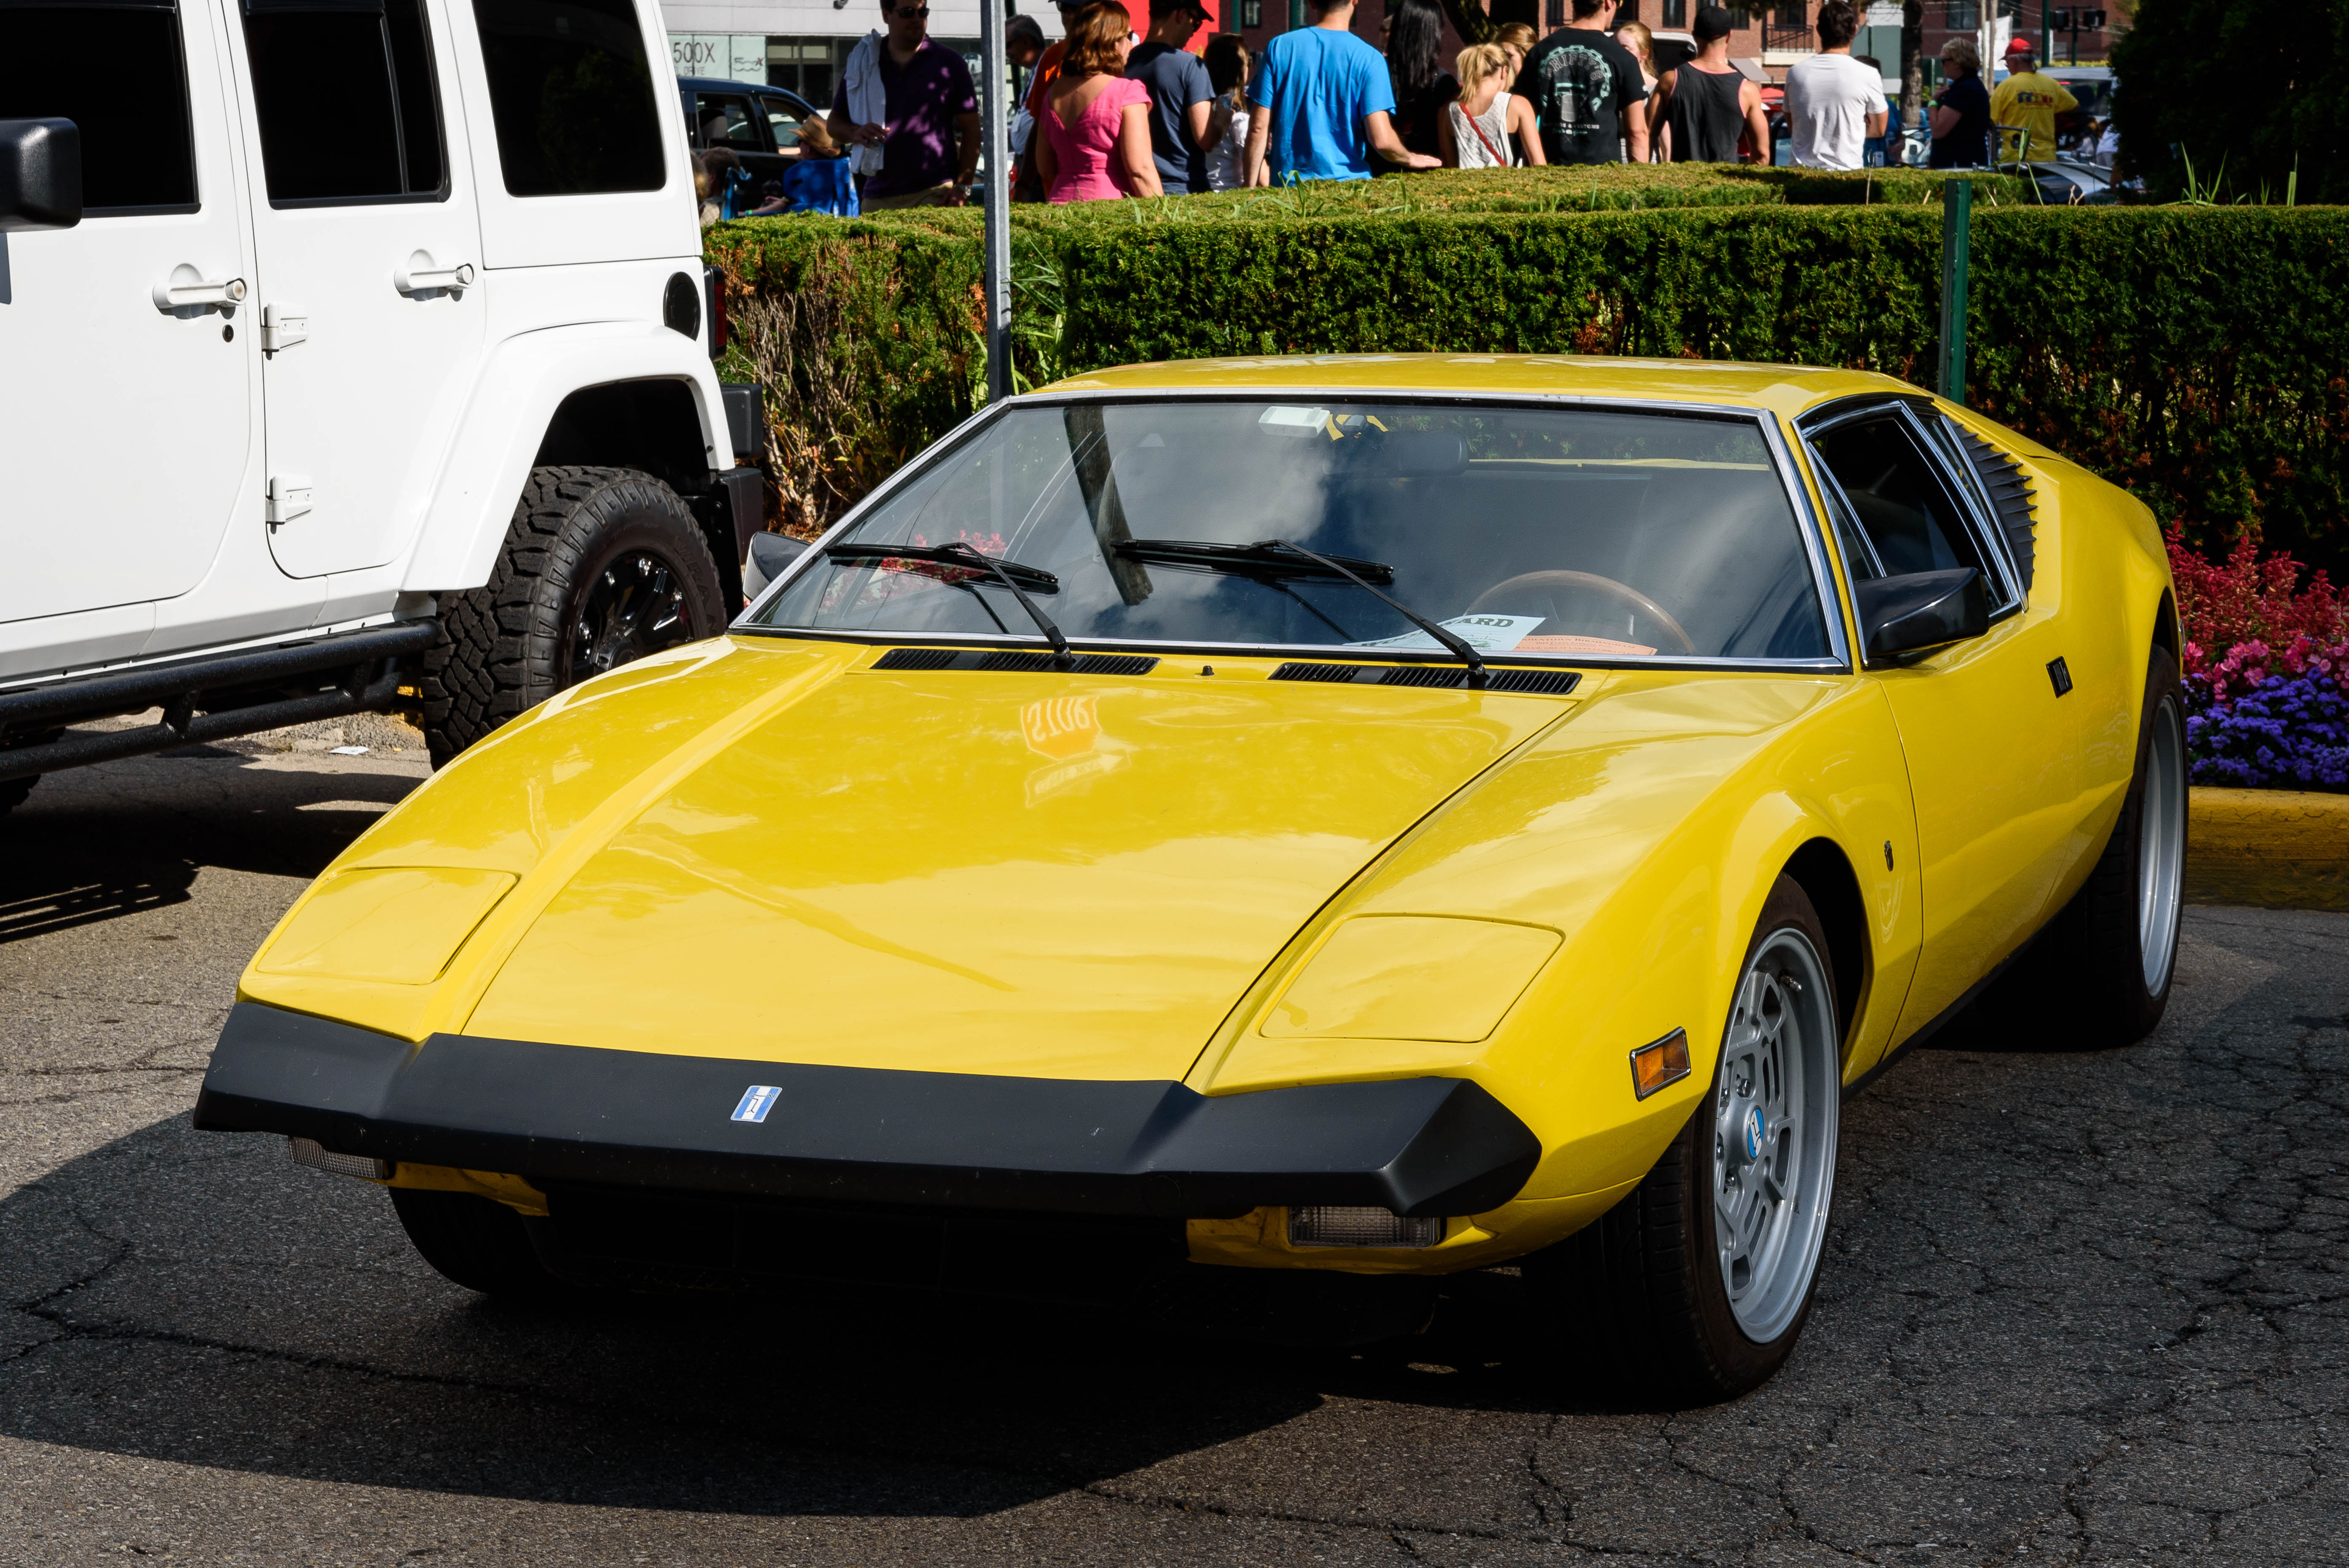
car, vehicle, show, nikon, sports car, race car, cruise, 2015, supercar, dream, american, unitedstates, birmingham, classic, d750, woodward, michigan, us, coupe, lamborghini, antique car, land vehicle, automobile make, performance car, lamborghini jalpa, de tomaso pantera, matra 530, lamborghini jarama